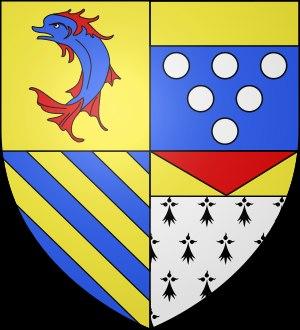
Cet article détaille l'histoire du département de la Drôme.
Cette page dresse les armoiries des diverses communes du département de la Drôme pourvues d'un blason.